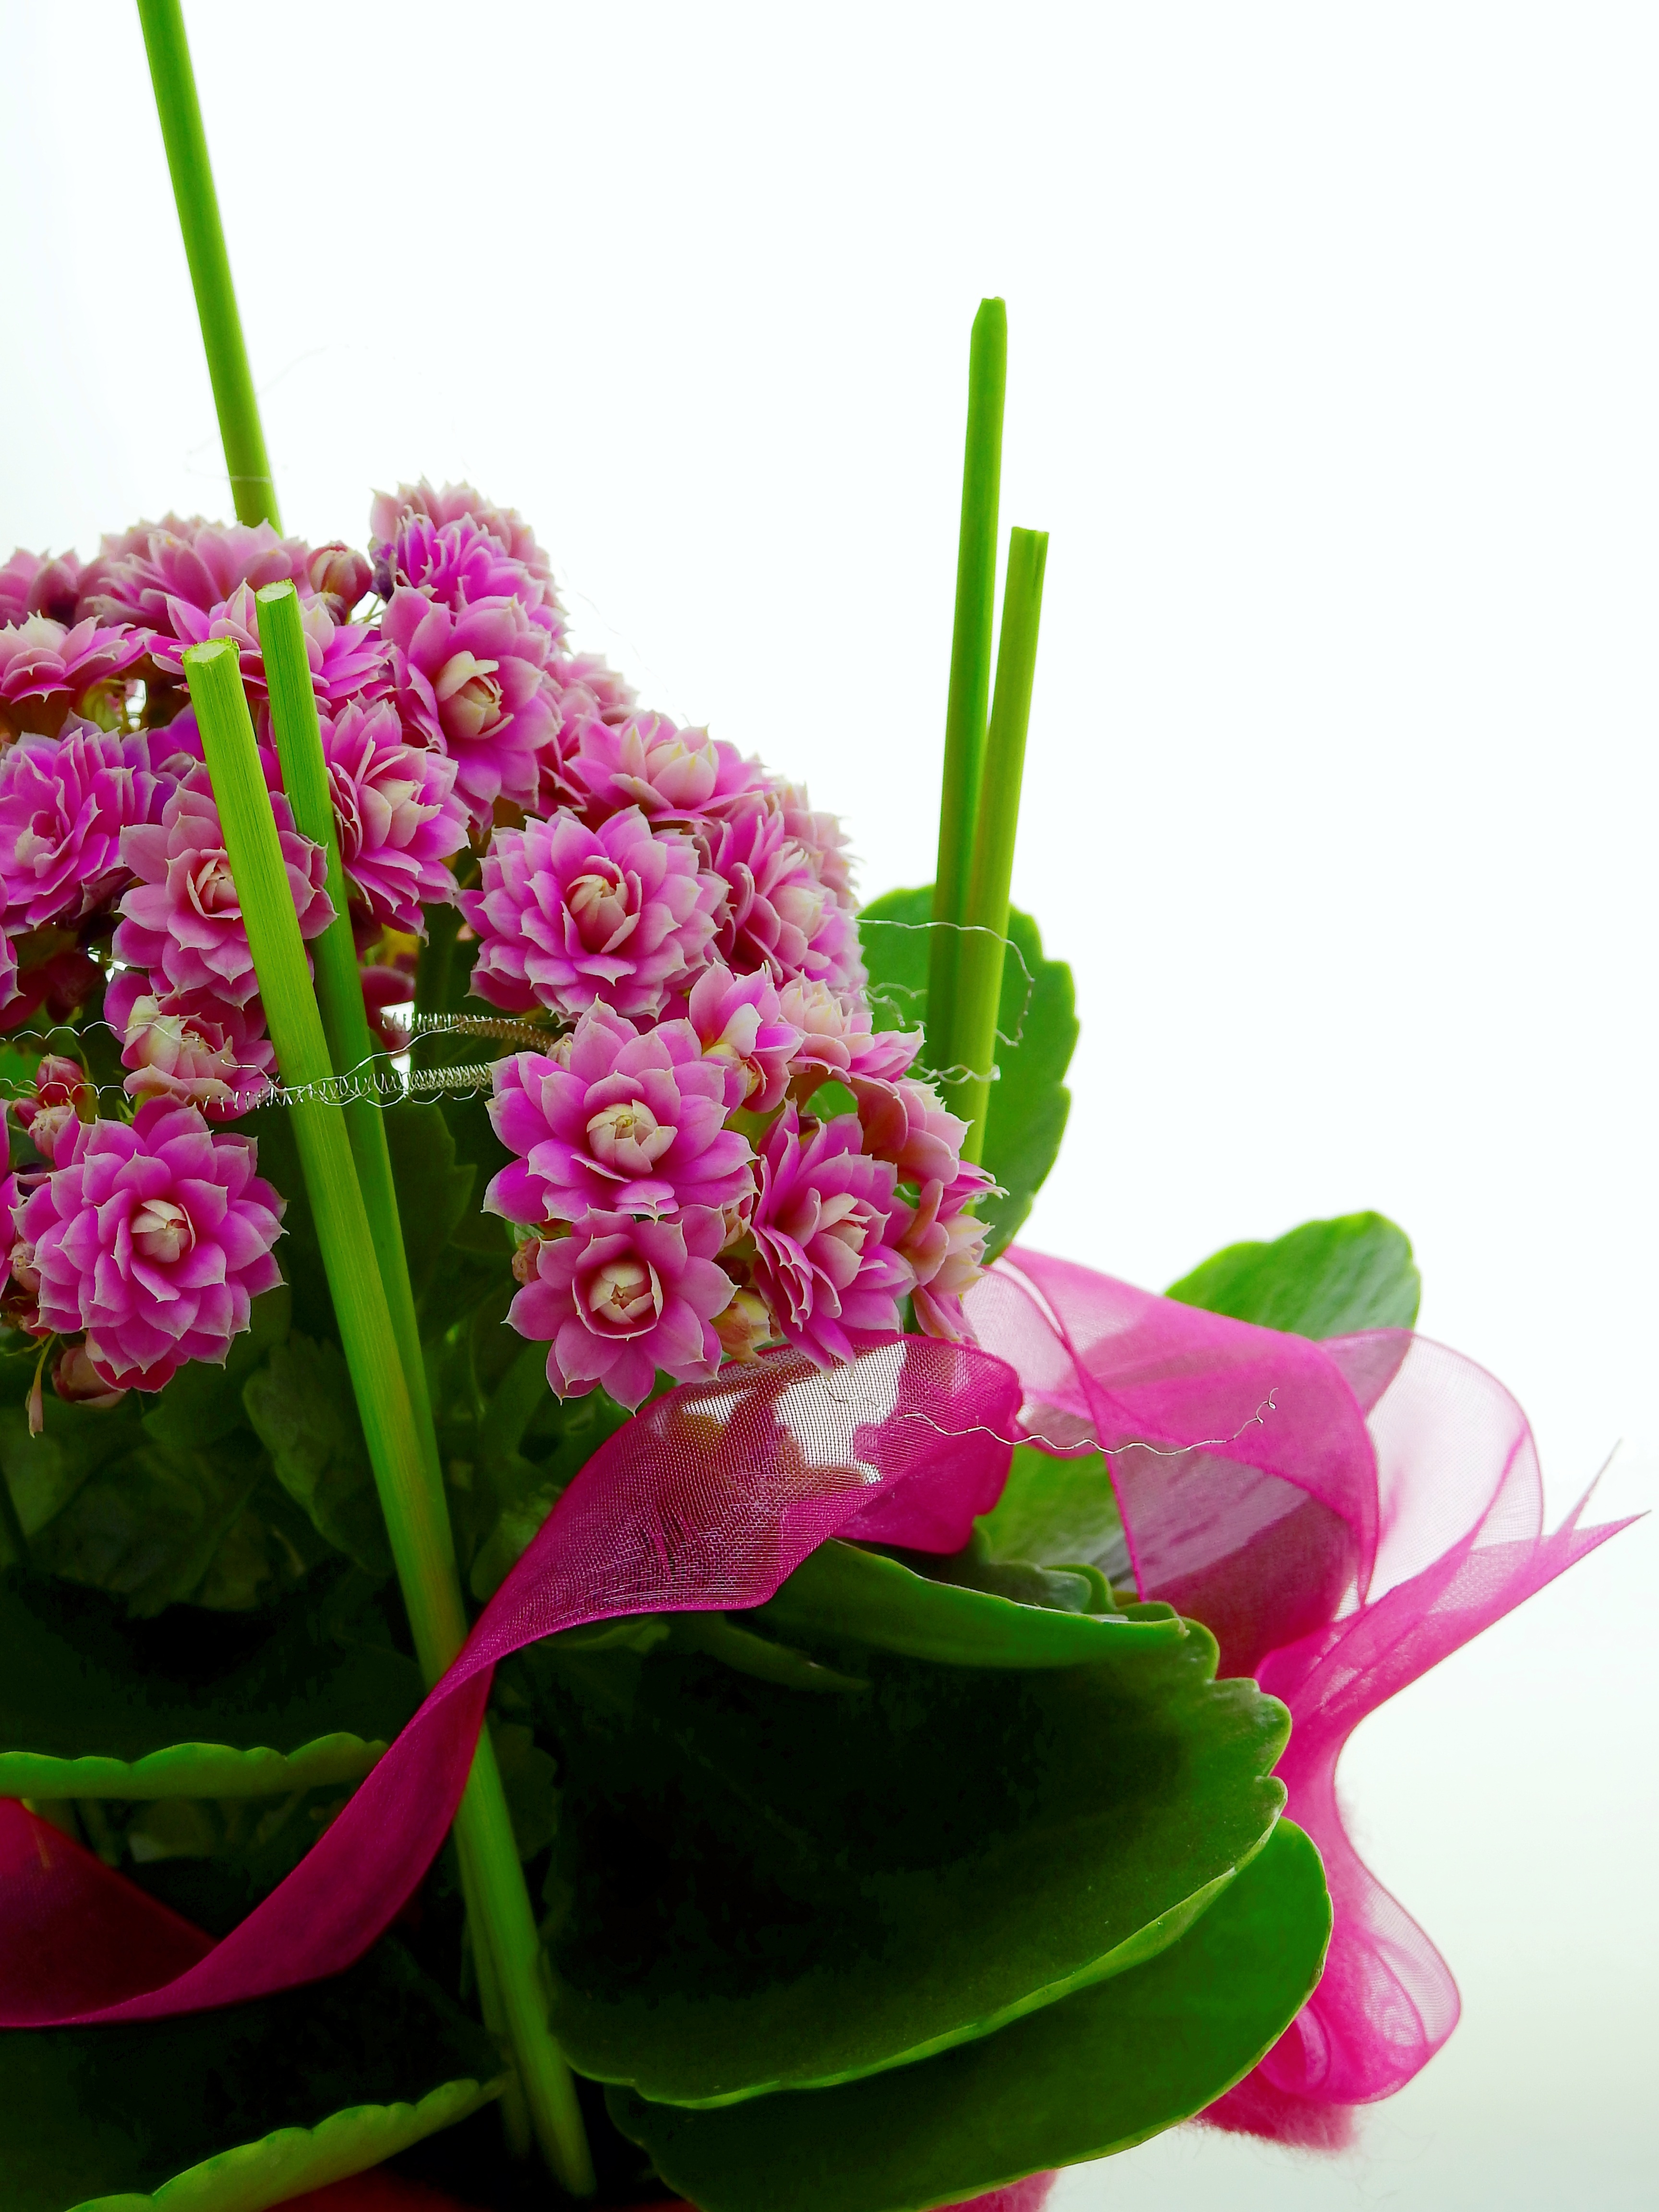
plant, flower, decoration, pink, flora, deco, arrangement, floristry, hyacinth, table decoration, flowering plant, flower bouquet, cut flowers, floral design, land plant, flower arranging